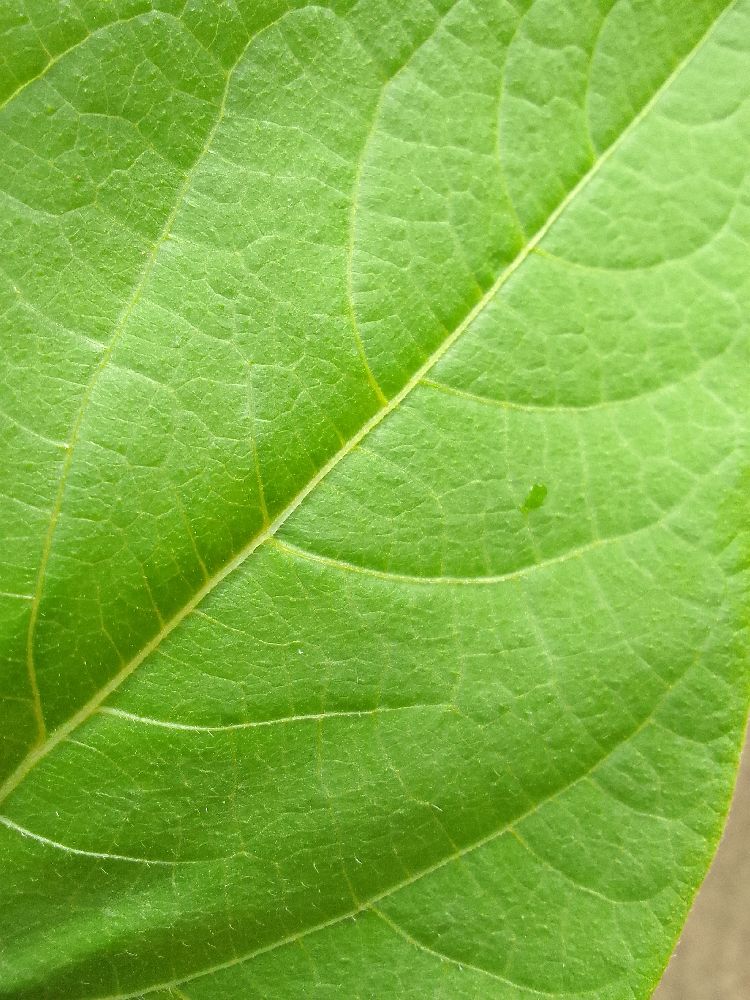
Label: healthy